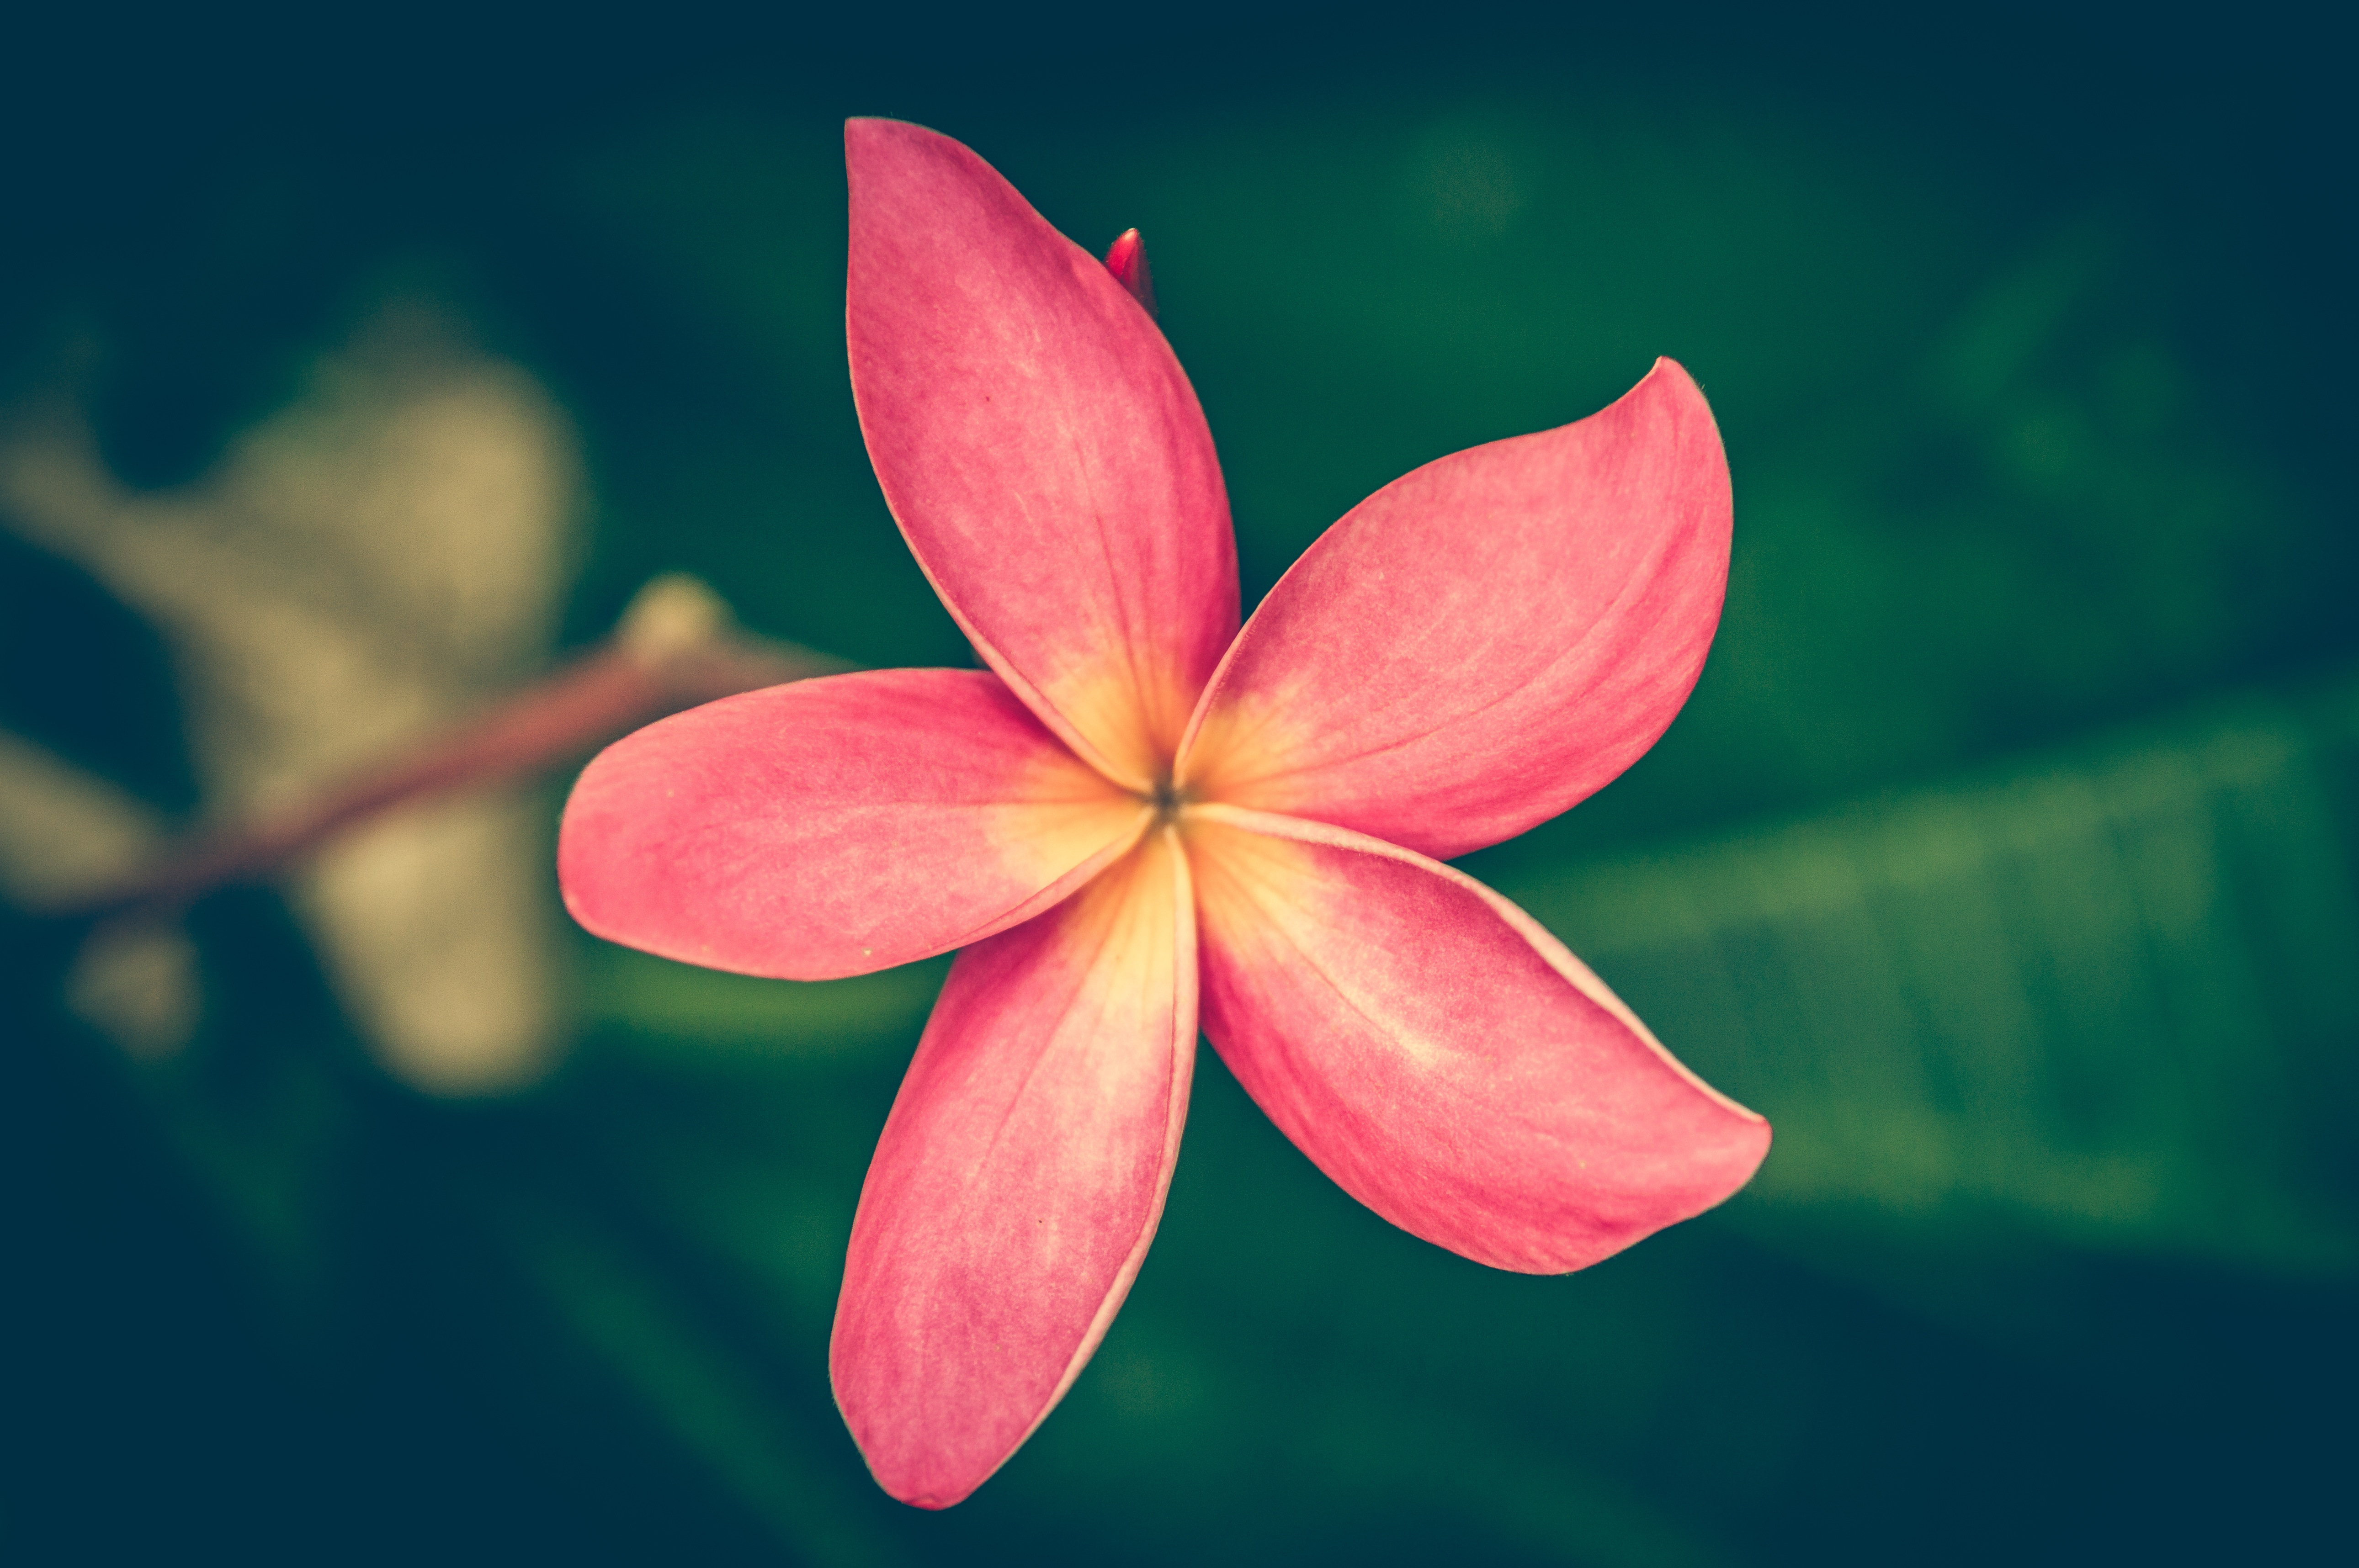
nature, blossom, abstract, plant, photography, vintage, retro, leaf, flower, petal, old, floral, green, red, romantic, grunge, botany, pink, sacred lotus, aquatic plant, flora, close up, art, background, design, lotus, wallpaper, beautiful, day, plumeria, macro photography, frangipani, flowering plant, plant stem, land plant, lotus family